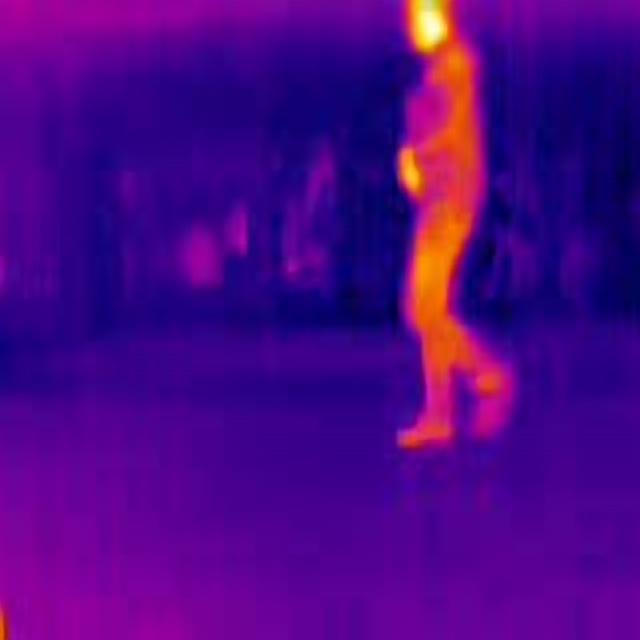
Detected objects:
label: person